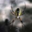
Label: spider